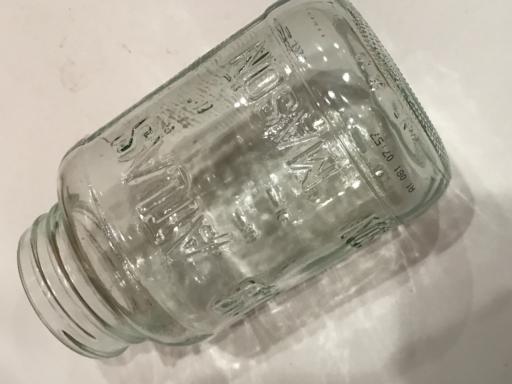
Waste category: glass